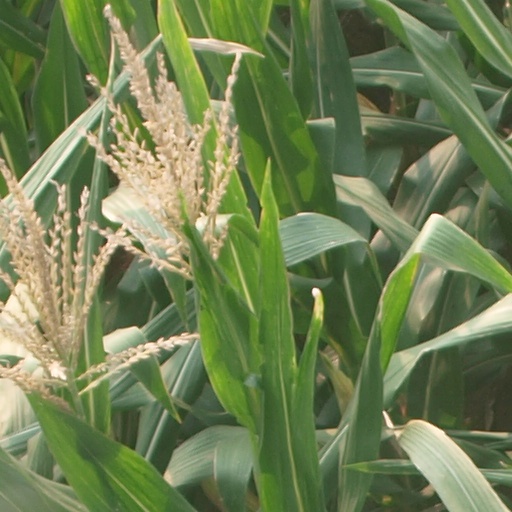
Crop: maize; corn